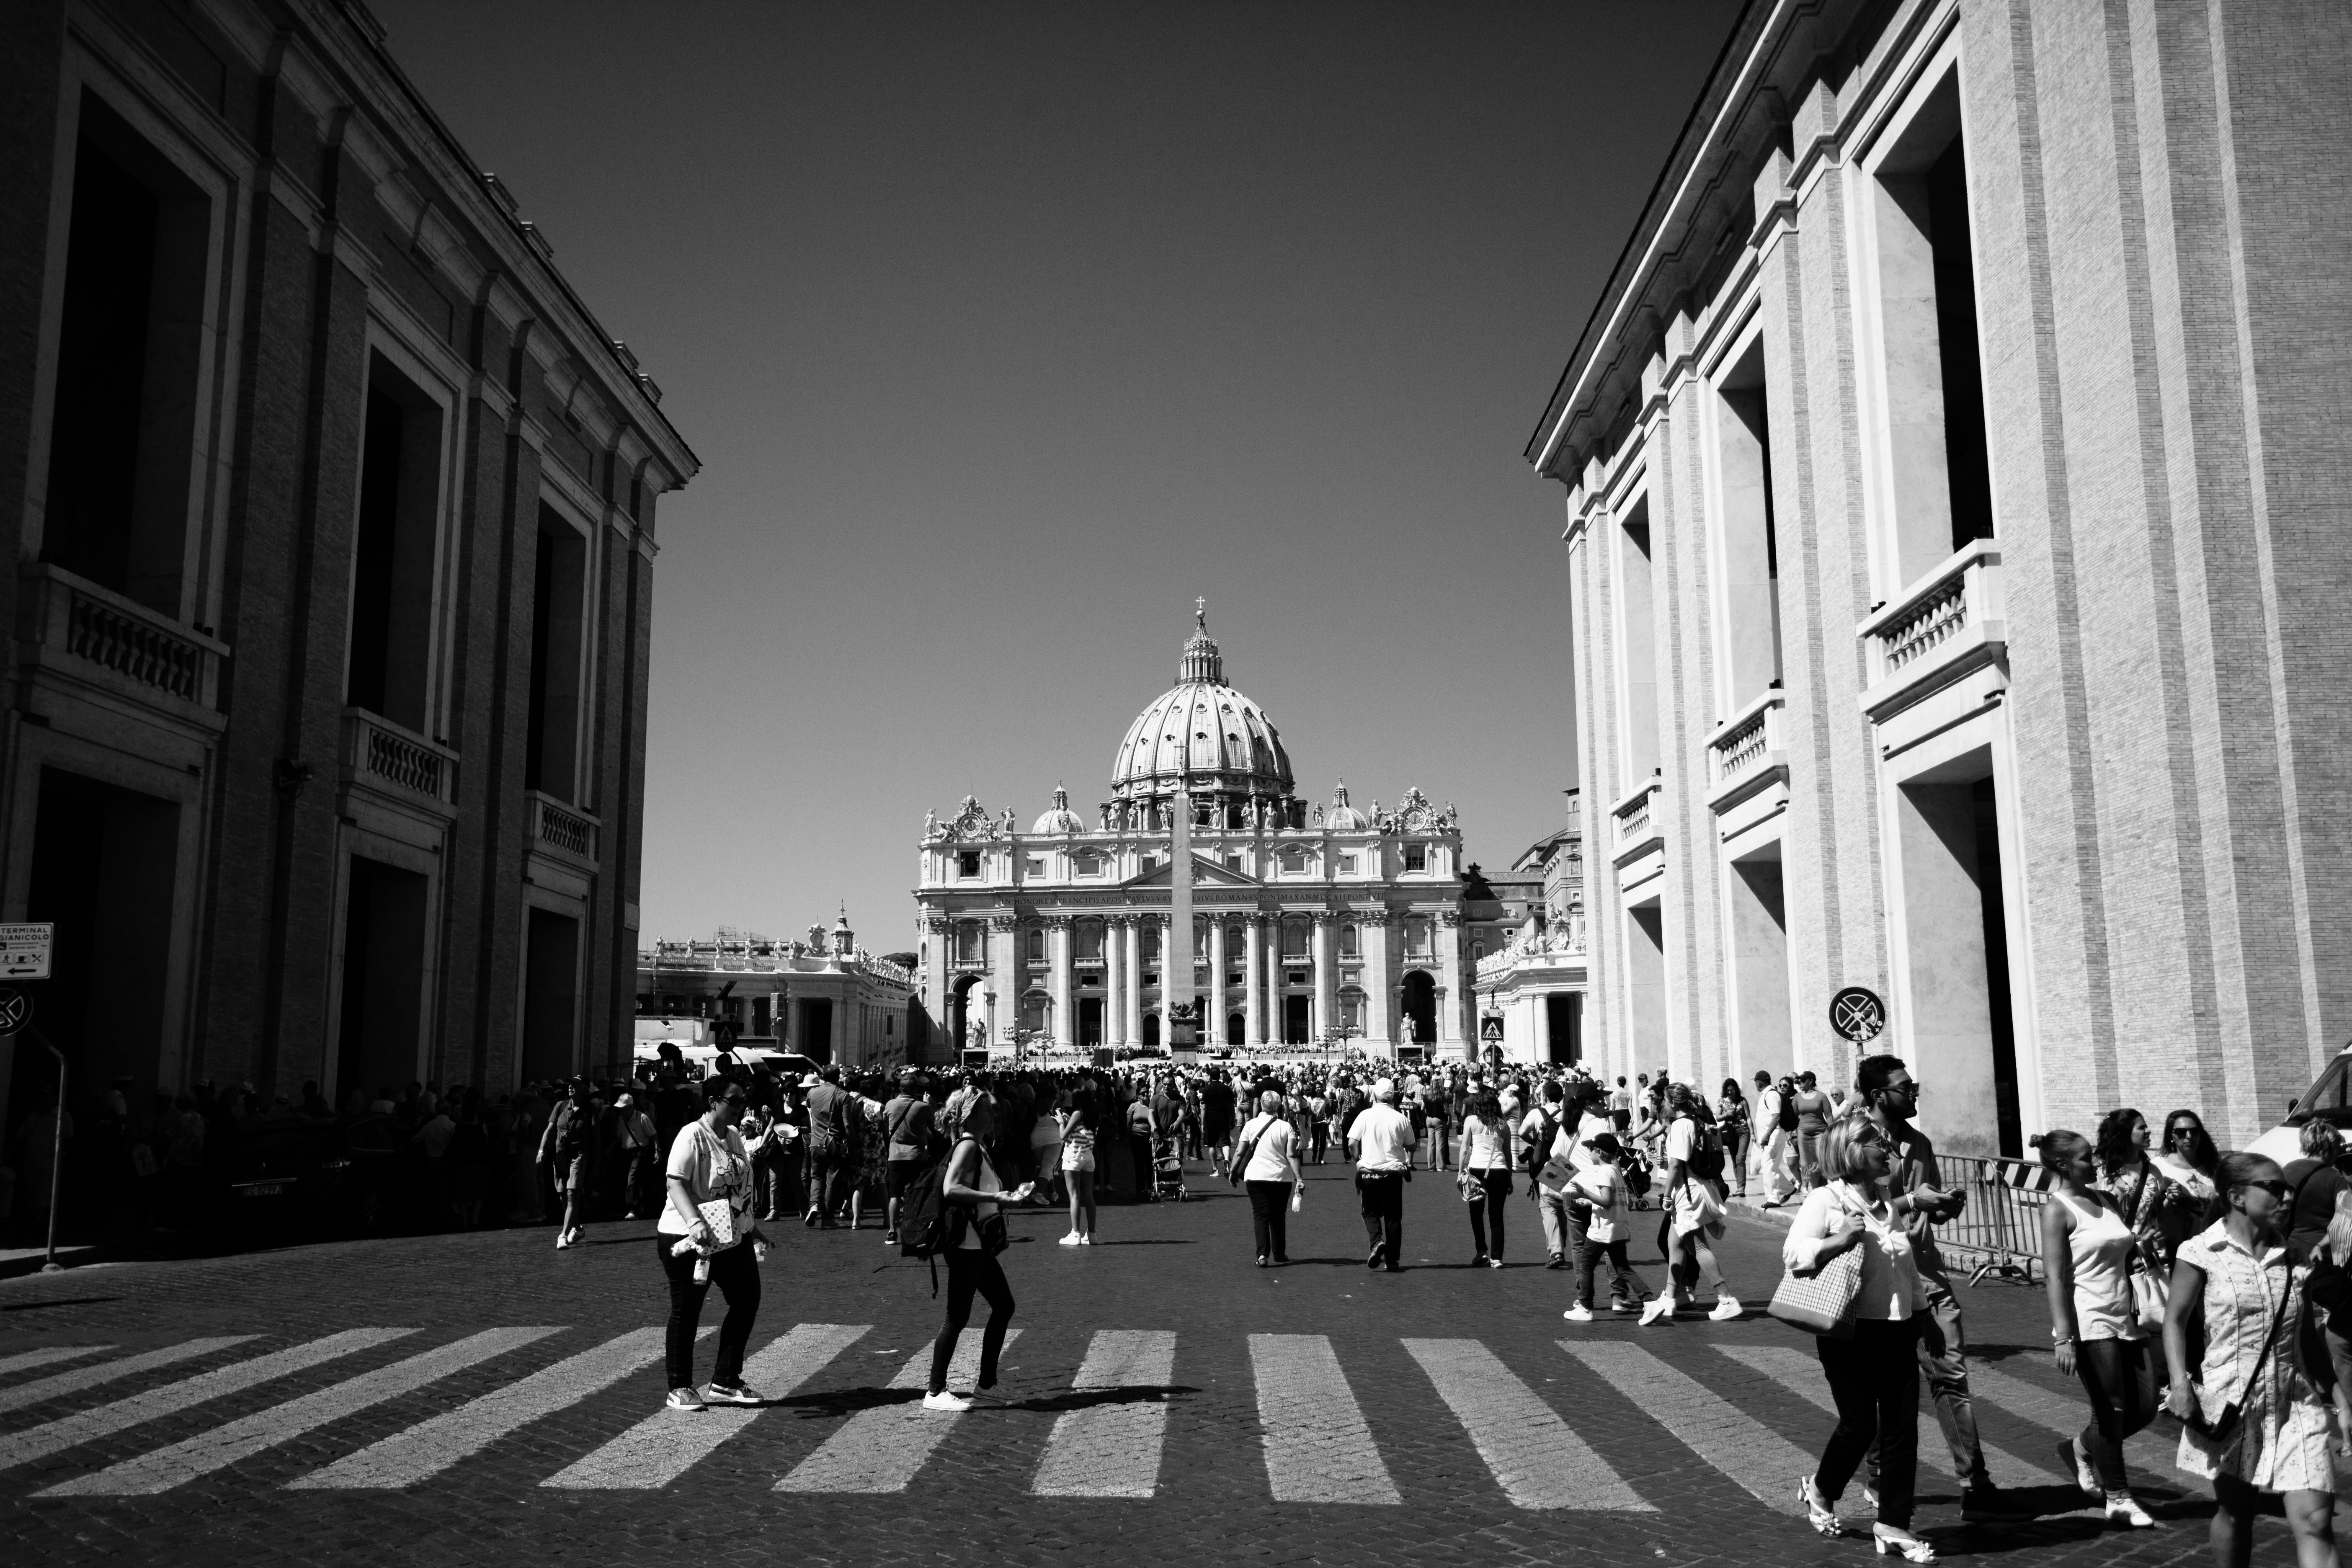
pedestrian, black and white, road, street, photography, city, crowd, cityscape, downtown, landmark, black, monochrome, infrastructure, photograph, metropolis, pedestrian crossing, urban area, monochrome photography, human settlement